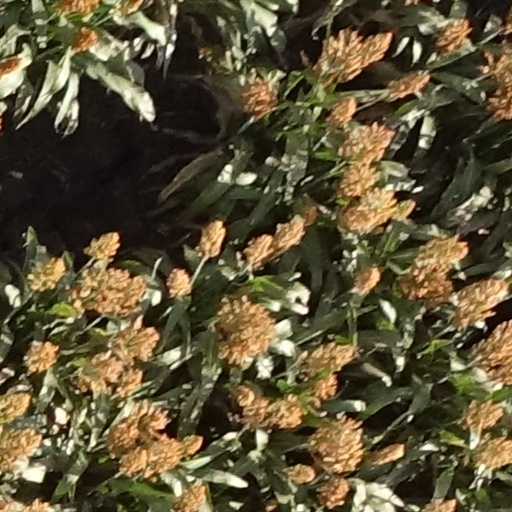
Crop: sorghum